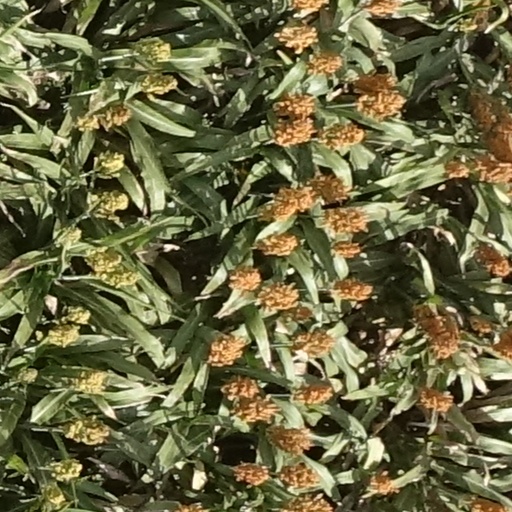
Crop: sorghum